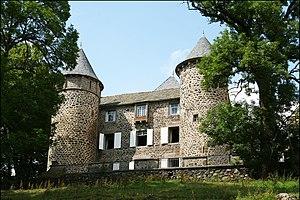
Le château de Chavagnac dans le Cantal (France) This building is inscrit au titre des Monuments Historiques. It is indexed in the Base Mérimée, a database of architectural heritage maintained by the French Ministry of Culture,
Chavagnac est une ancienne commune française, située dans le département du Cantal en région Auvergne-Rhône-Alpes. Elle a fusionné le 1ᵉʳ décembre 2016 avec les communes de Celles, Chalinargues, Neussargues-Moissac et Sainte-Anastasie pour constituer la commune nouvelle de Neussargues en Pinatelle.
Neussargues en Pinatelle est, depuis le 1ᵉʳ décembre 2016, une commune nouvelle française située dans le département du Cantal en région Auvergne-Rhône-Alpes.
Cet article recense les monuments historiques du département du Cantal, en France.